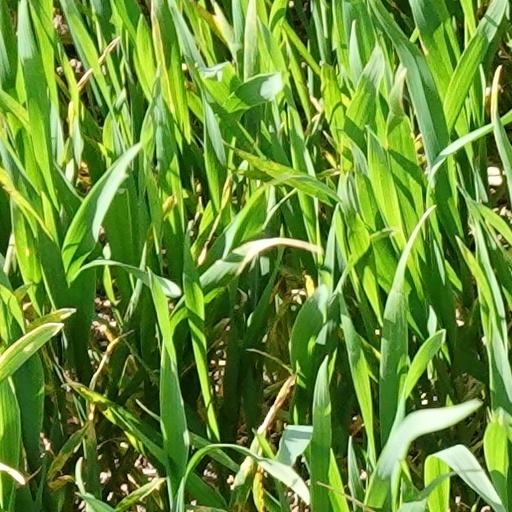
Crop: wheat